Alexander Nevsky Chapel, Akutan

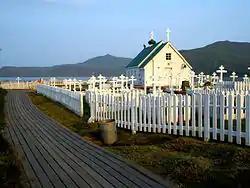

St. Alexander Nevsky Chapel is a historic Russian Orthodox church chapel in Akutan, Alaska, United States.